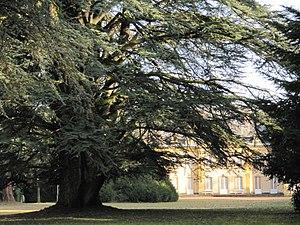
Chateau de Rambuteau, Bois-Sainte-Marie, Ozolles